Edward Lucie-Smith

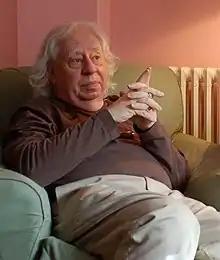
Lucie-Smith in 2006

John Edward McKenzie Lucie-Smith (born 27 February 1933), known as Edward Lucie-Smith, is a Jamaican-born English writer, poet, art critic, curator and broadcaster. He has been highly prolific in these fields, writing or editing over a hundred books, his subjects gradually shifting around the late 1960s from mostly literature to mostly art.